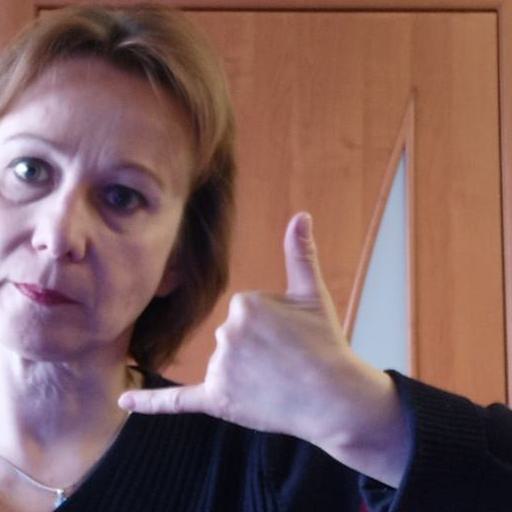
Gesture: call